WLIR

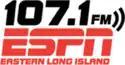
The WLIR 107.1/ESPN Logo used from January 2008 thru July 2011

On January 3, 2008, partly because of the reach of the new antenna, WLIR-FM began simulcasting programming from sister station WDRE (Party 105), fueling speculation that a change in format to ESPN was imminent. On January 21, 2008, WLIR-FM became an ESPN Radio affiliate via a local marketing agreement with New York City radio station WEPN (1050 AM).